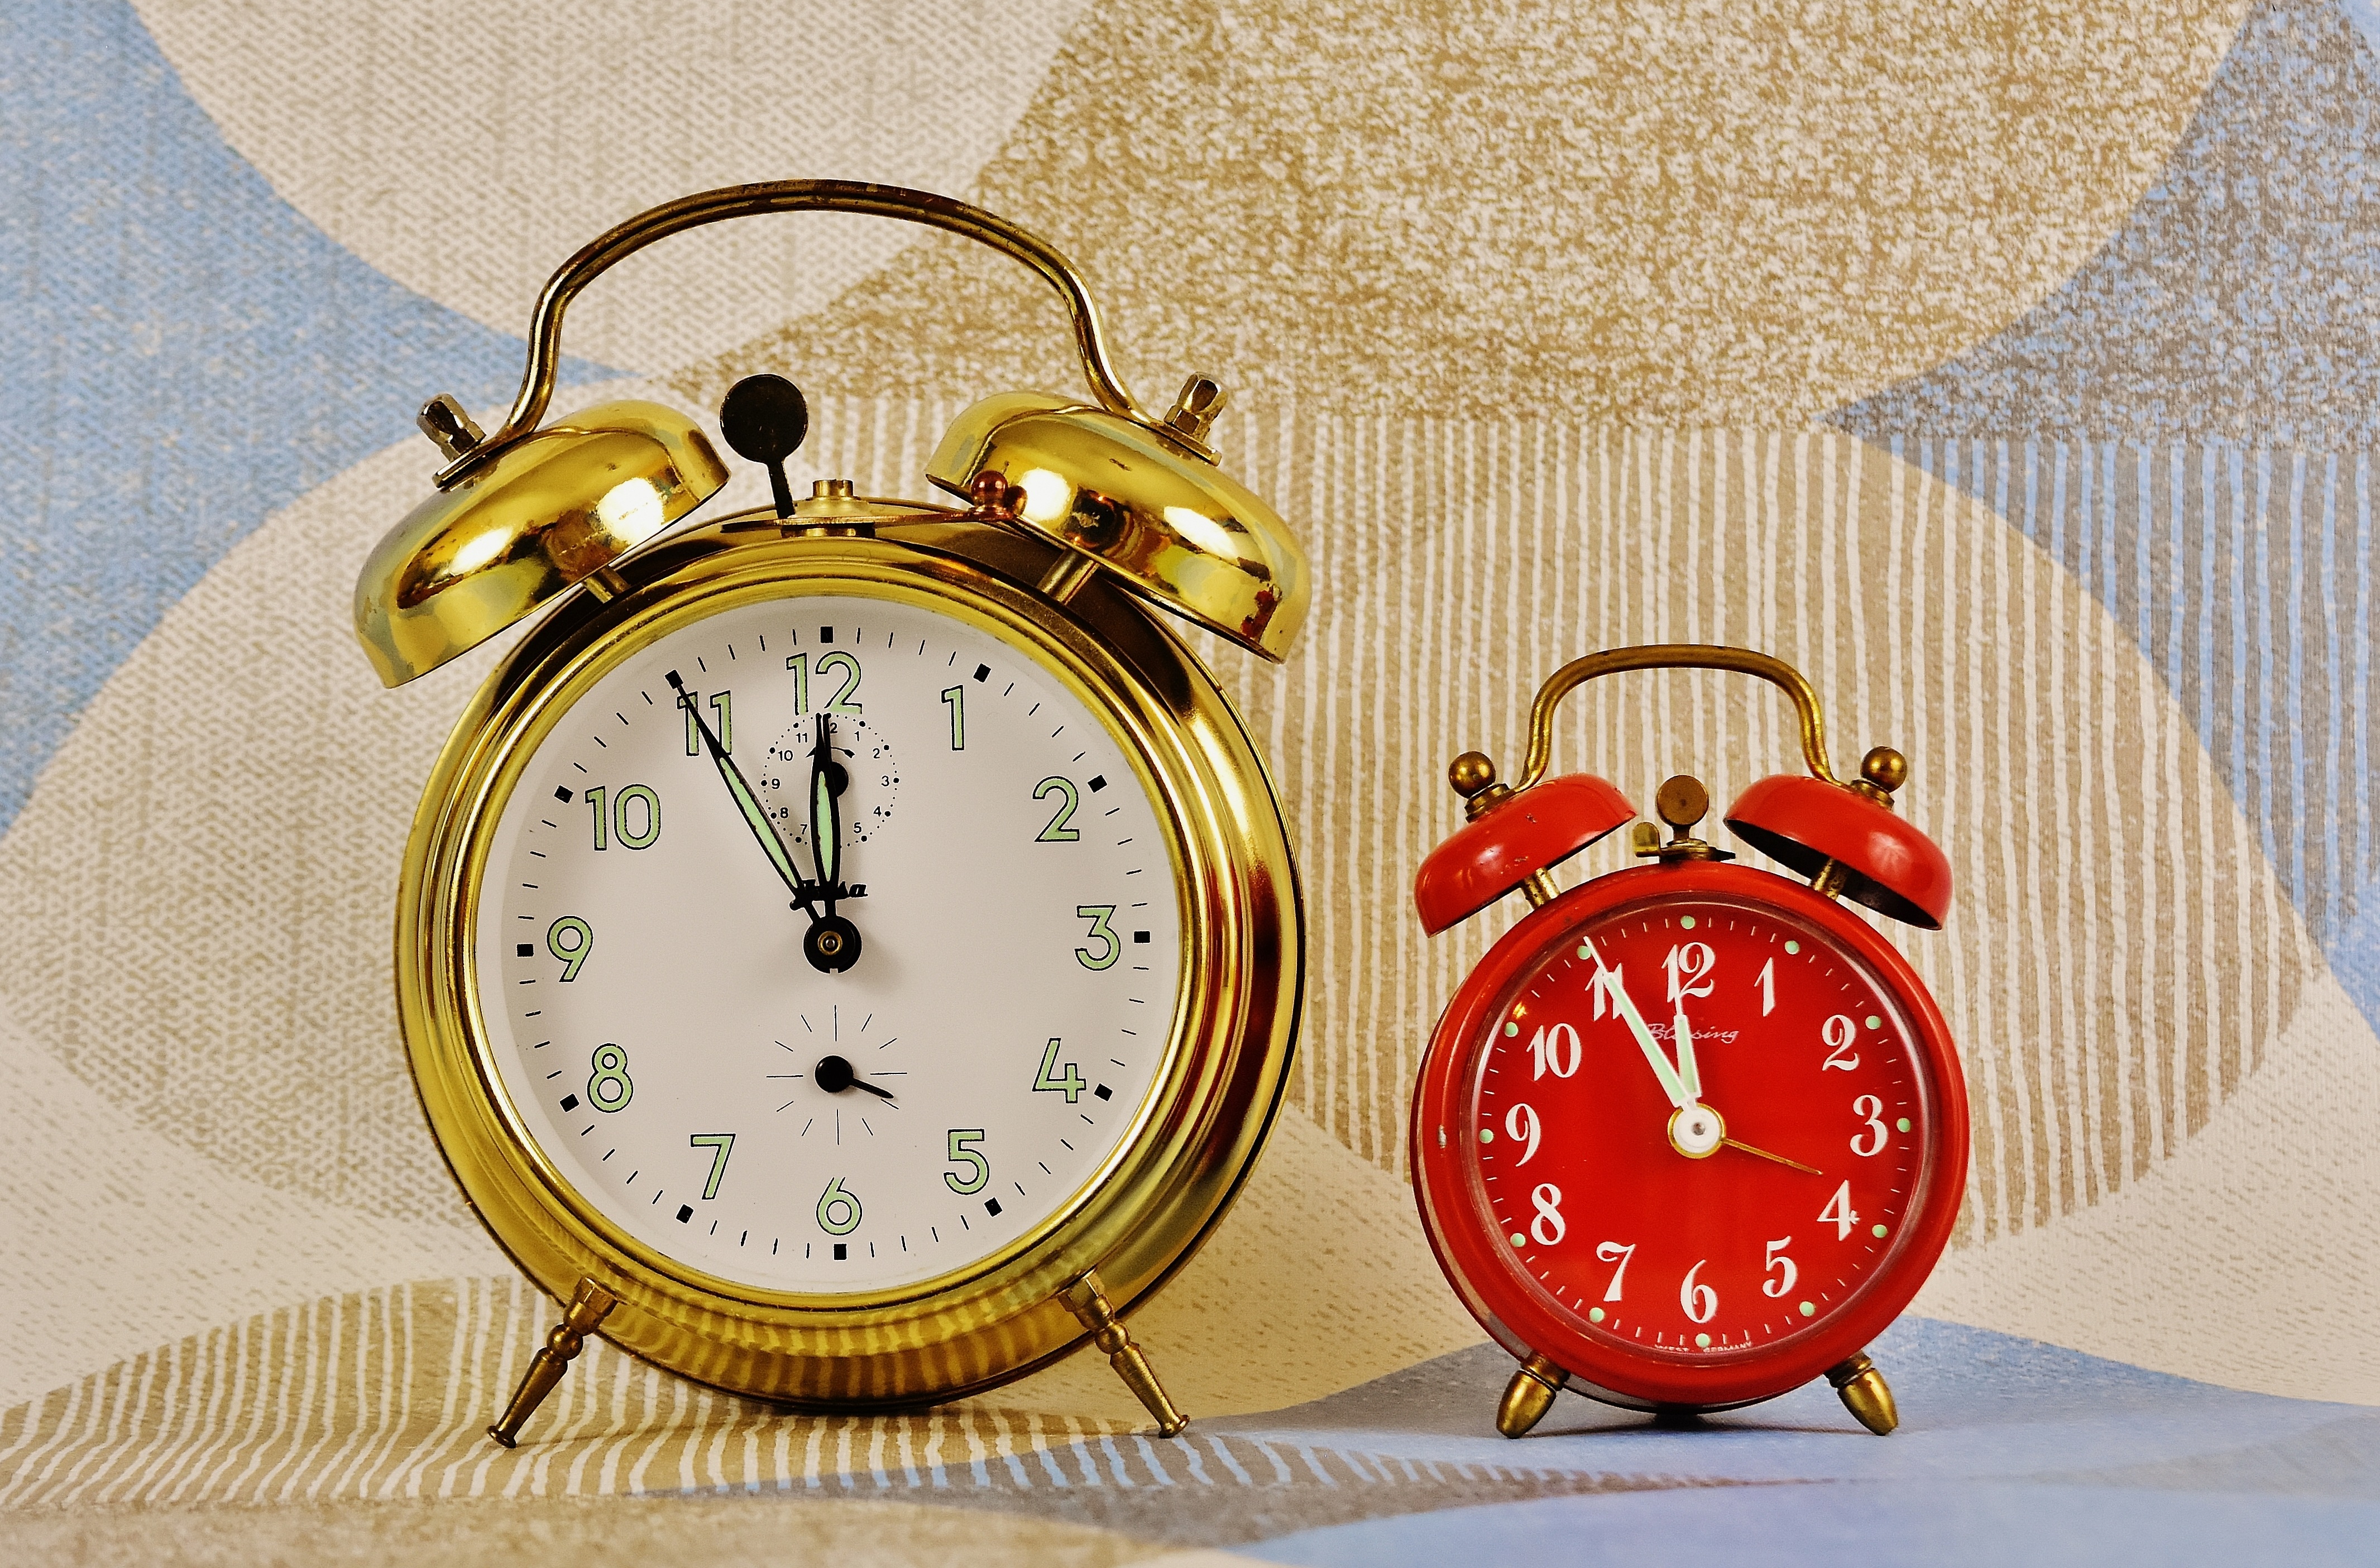
watch, hand, clock, time, alarm clock, decor, dial, disaster, hours, pointer, time indicating, time of, the eleventh hour, ring the bell, time for a change, home accessories, time to rethink